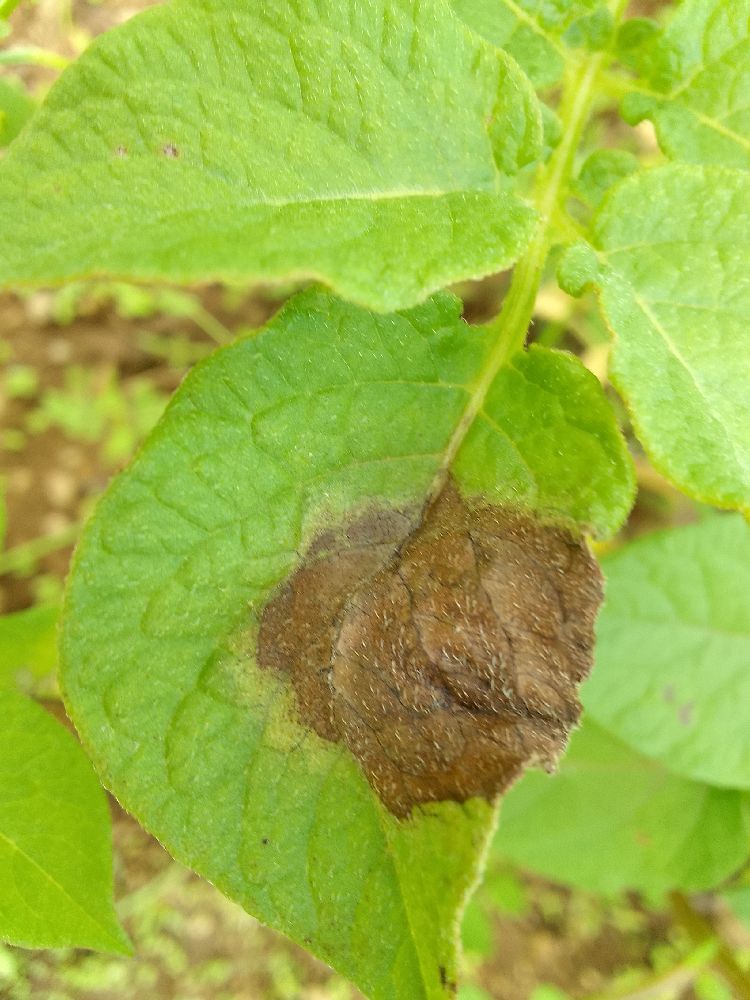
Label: Late blight